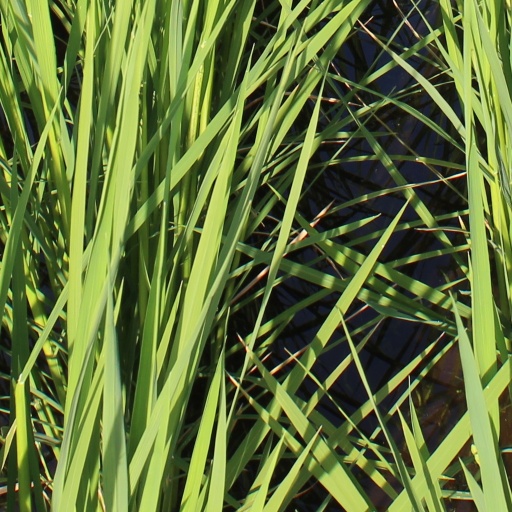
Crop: rice